Sylvia Sayer

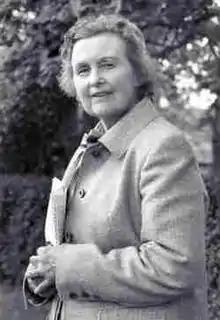
Sylvia Sayer in May 1983

Sylvia Rosalind Pleadwell Sayer, Lady Sayer (6 March 1904 – 4 January 2000), was a passionate conservationist and environmental campaigner on behalf of Dartmoor, an area of mostly granite moorland in Devon in the south-west of England. She was chairman of the Dartmoor Preservation Association from 1951 to 1973, and remained deeply involved with the organisation until her death.